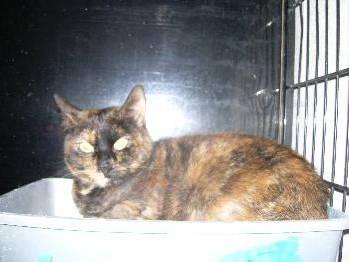
cat